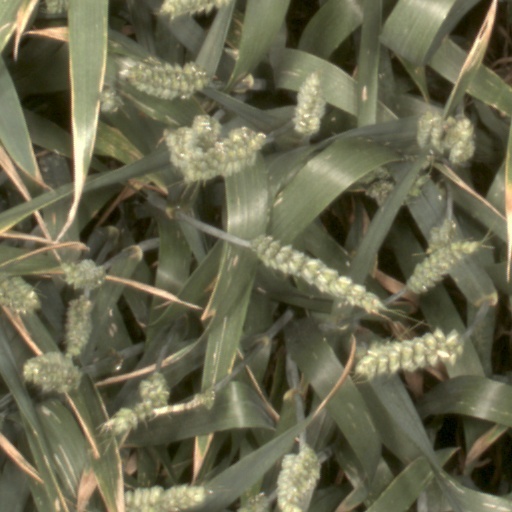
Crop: wheat